RepresentUs

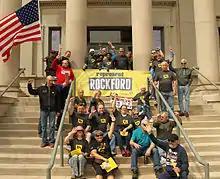
Represent Rockford, a volunteer-led RepresentUs chapter based in Rockford, Illinois

RepresentUs engages in a variety of communications strategies to try to reach and persuade people. They partner with advertising agencies and public relations firms and marketing professionals to create innovative advertisements and promotions as well as manage creative media stunts. They are active on social media. Their leaders write op-ed opinion pieces in major media and make speeches in public venues; for example, actor Jennifer Lawrence and co-founder Lynn appeared together at a high school in Cleveland to speak with students about the pressing need to fight political corruption. The group criticized a redistricting proposal by Florida governor Ron DeSantis in early 2022 to further gerrymander Florida's congressional districts.